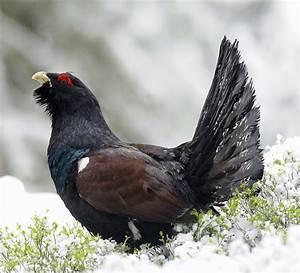
chicken